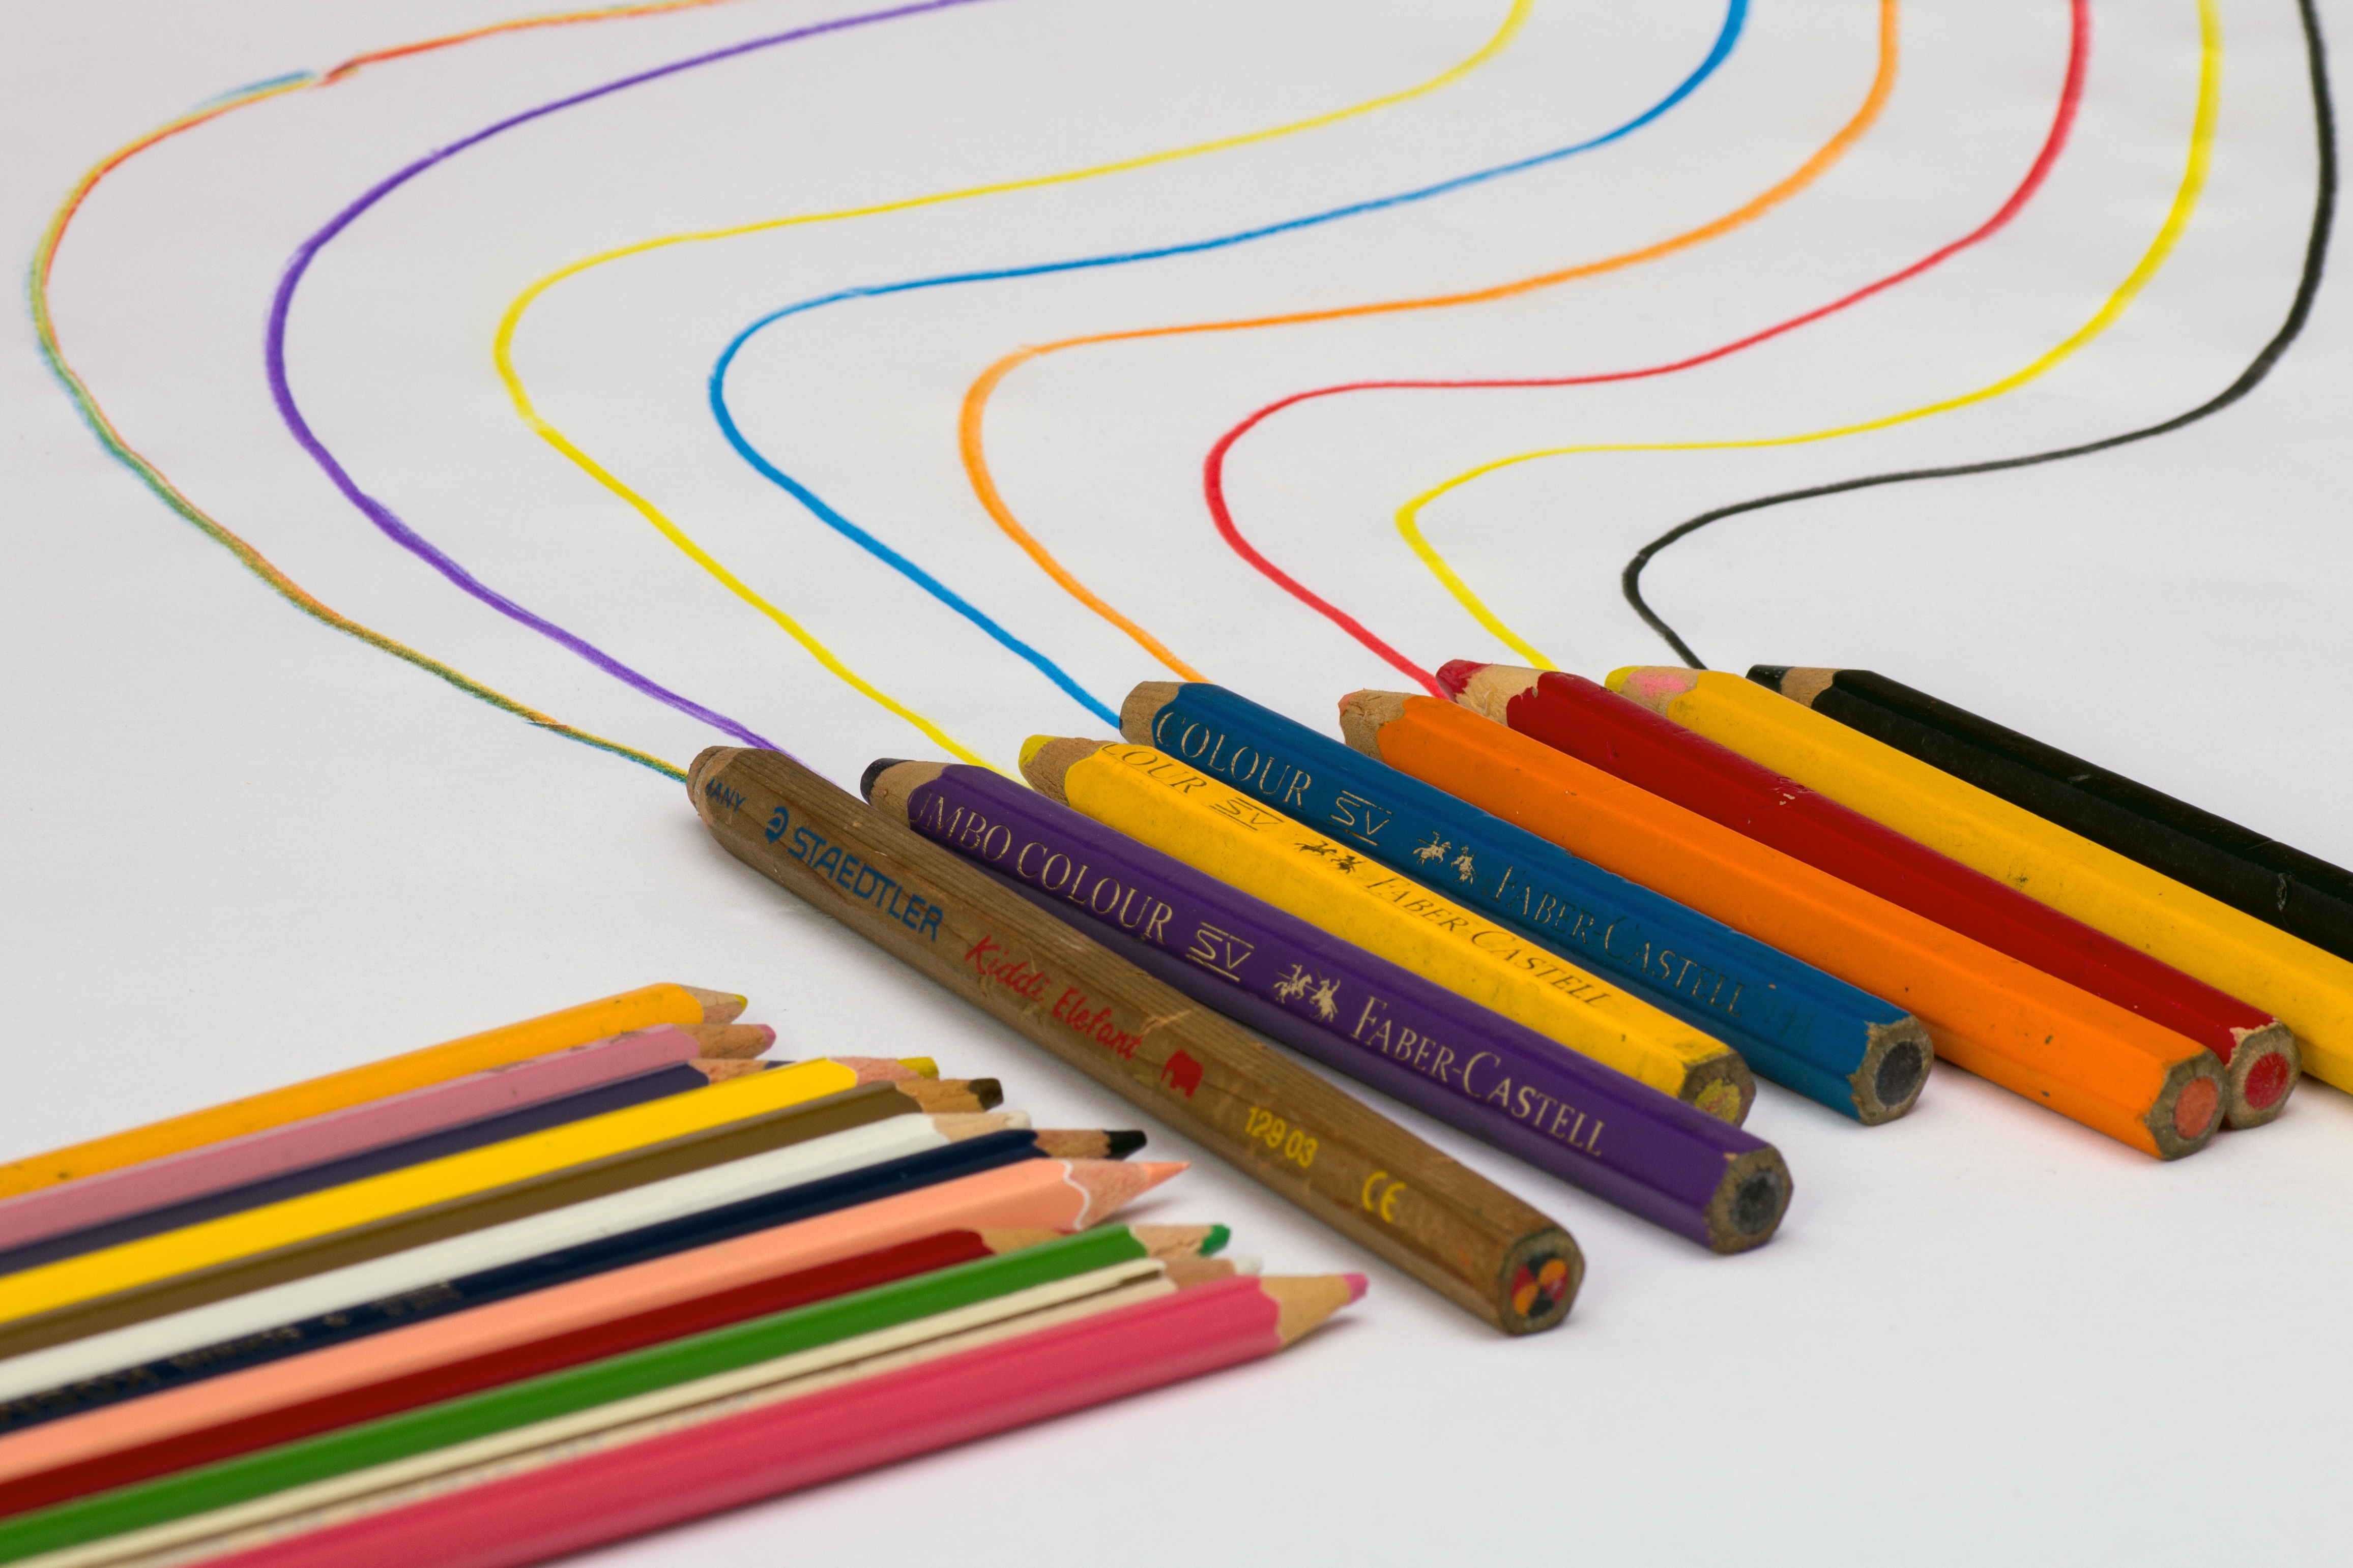
pencil, line, color, still life, pens, draw, colorful wooden pegs